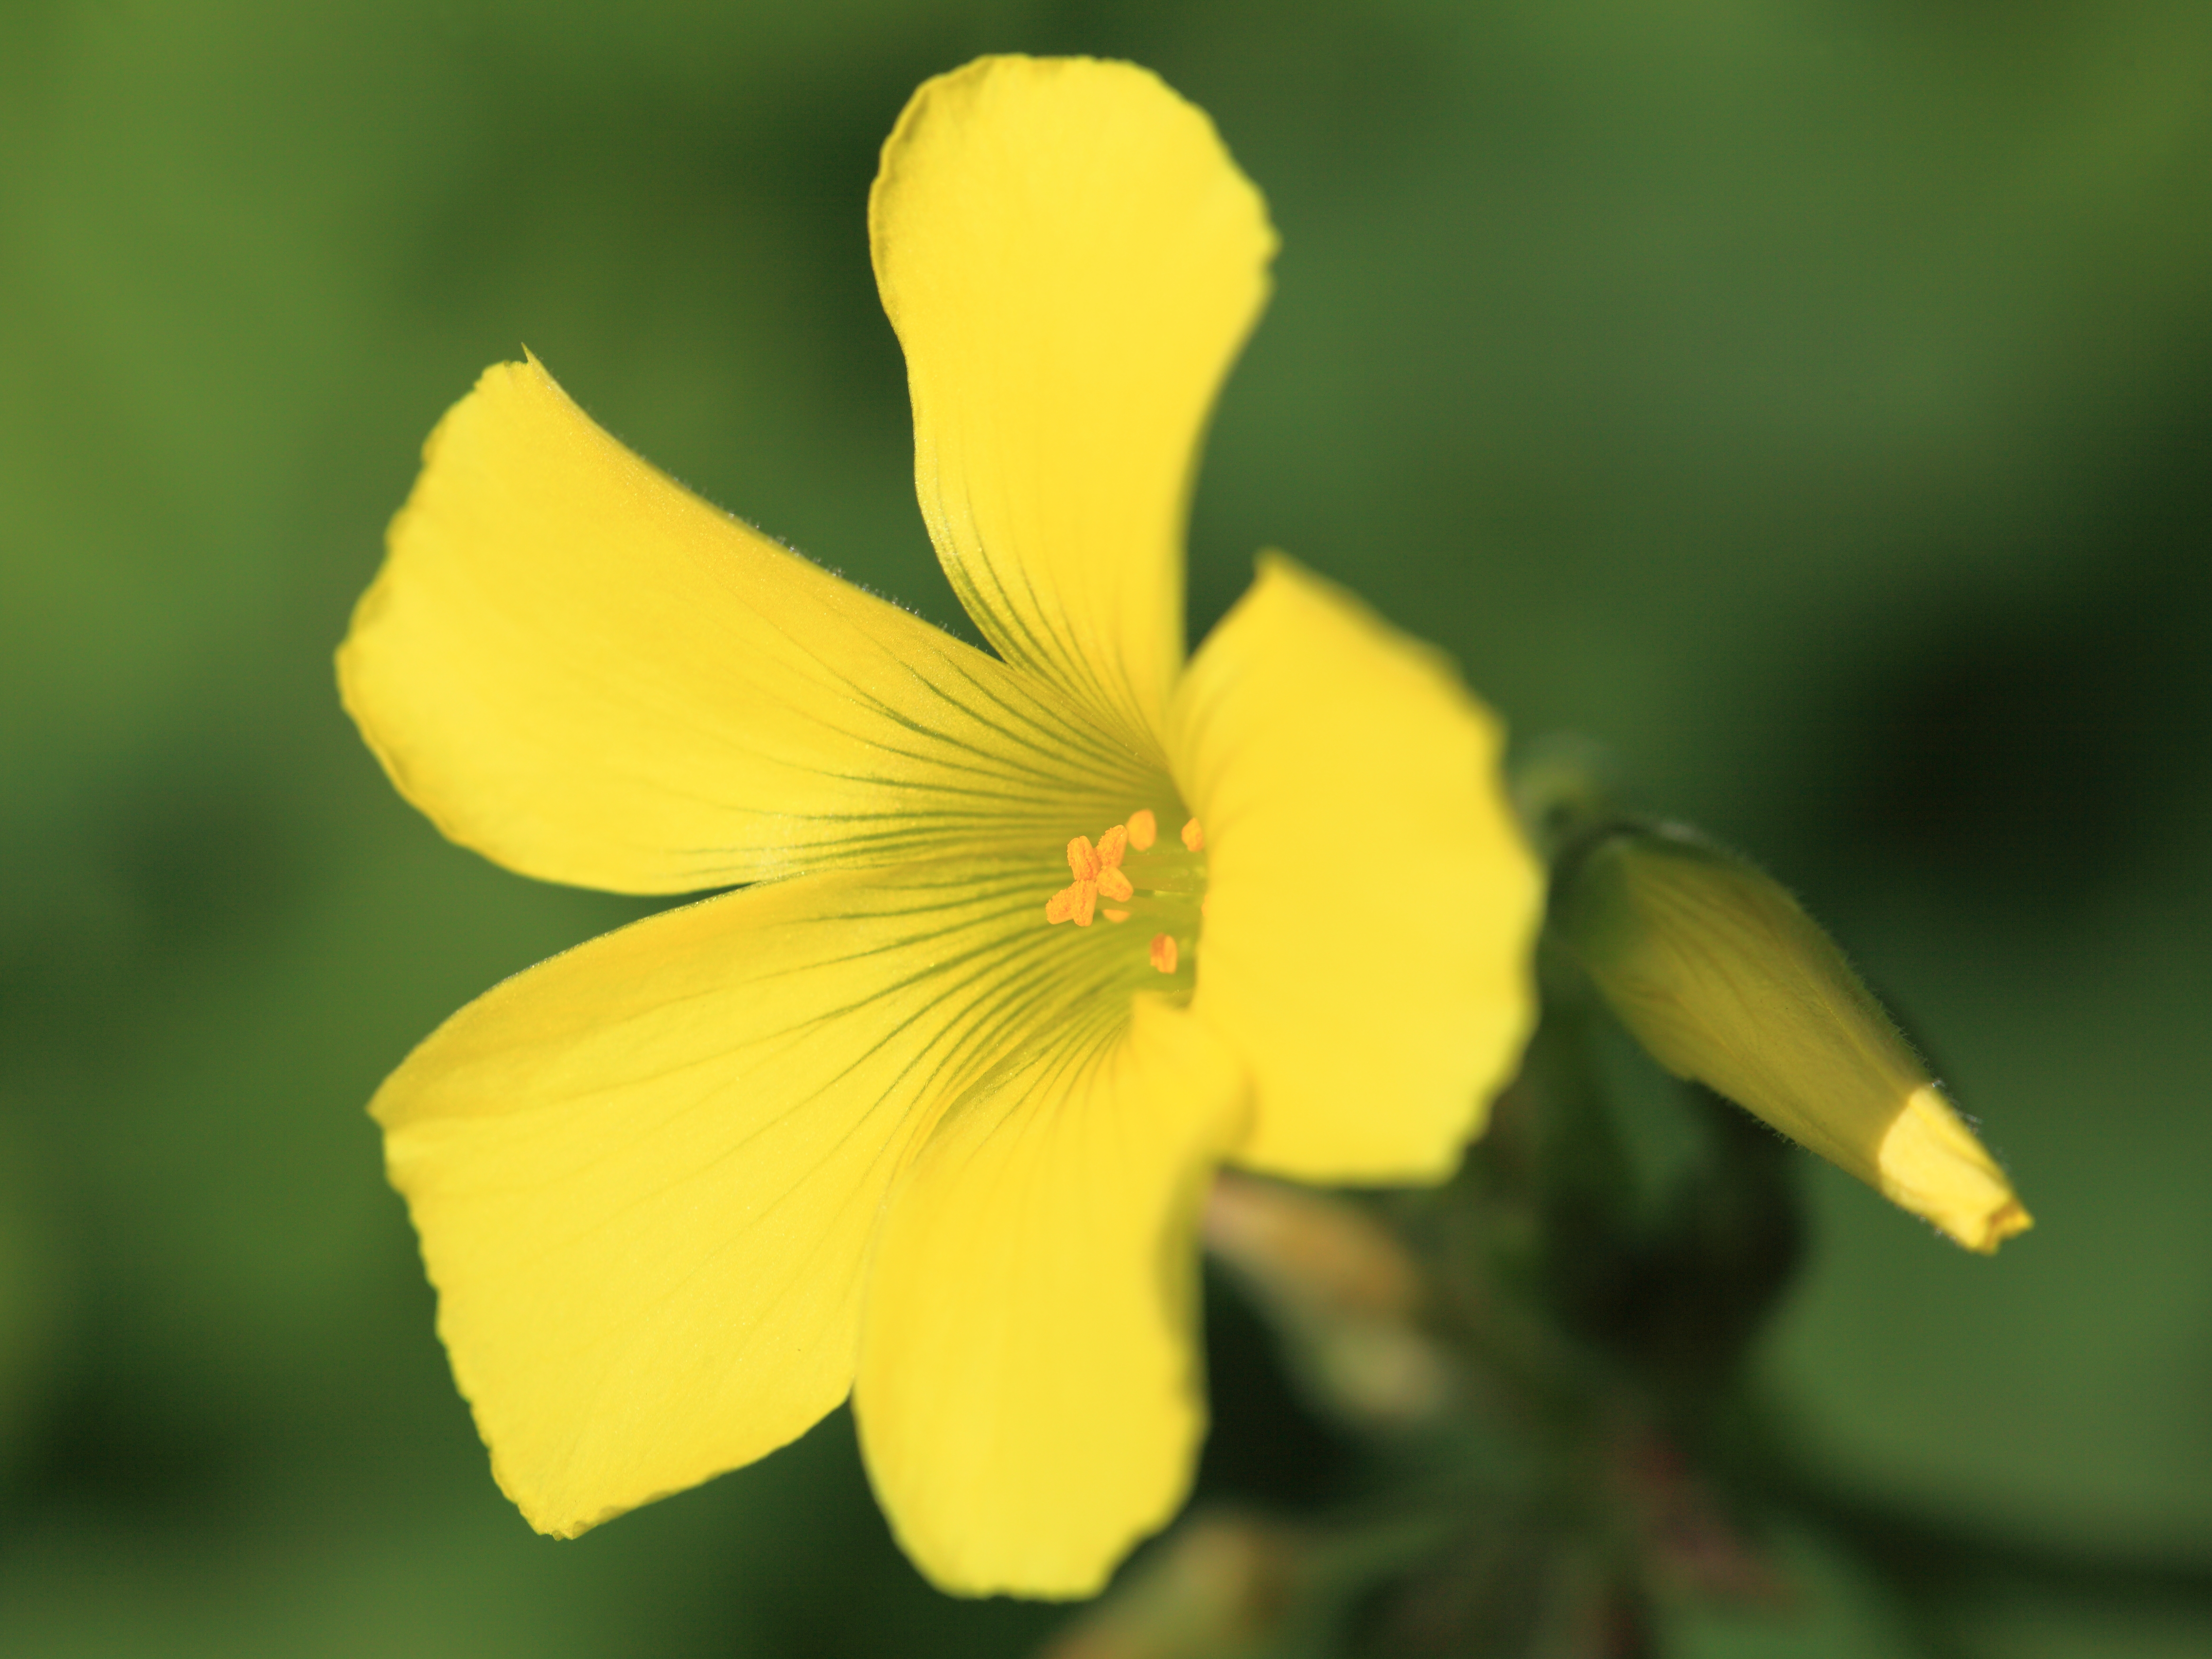
blossom, plant, photography, flower, petal, green, high, yellow, flora, wildflower, close up, cool image, 5d, hires, markii, evening primrose, hi, res, resolution, macro photography, flowering plant, plant stem, land plant, large flowered evening primrose